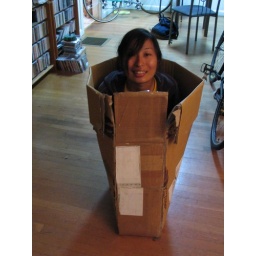
yuna in a bike box